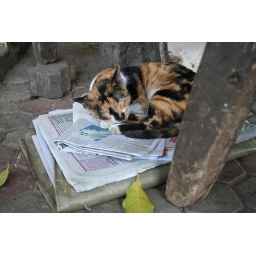
If this were a man in the street sleeping on newspapers, we'd be calling him Homeless!